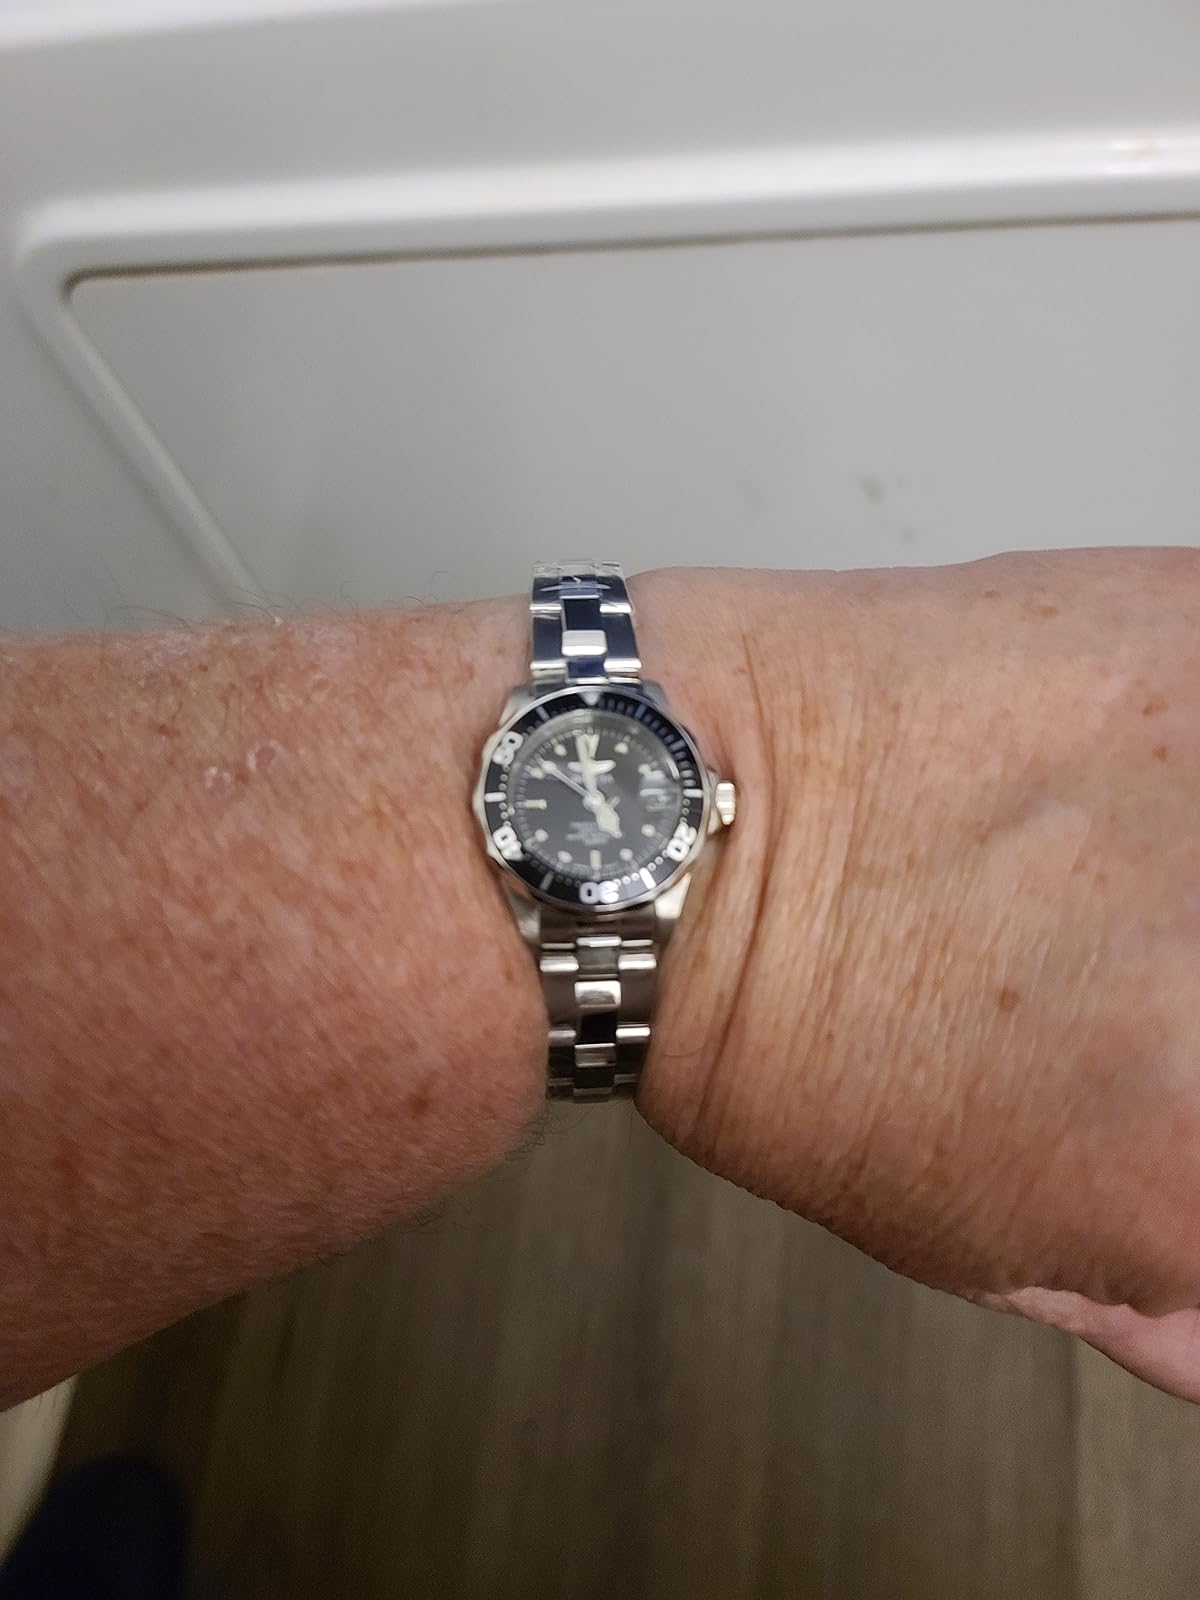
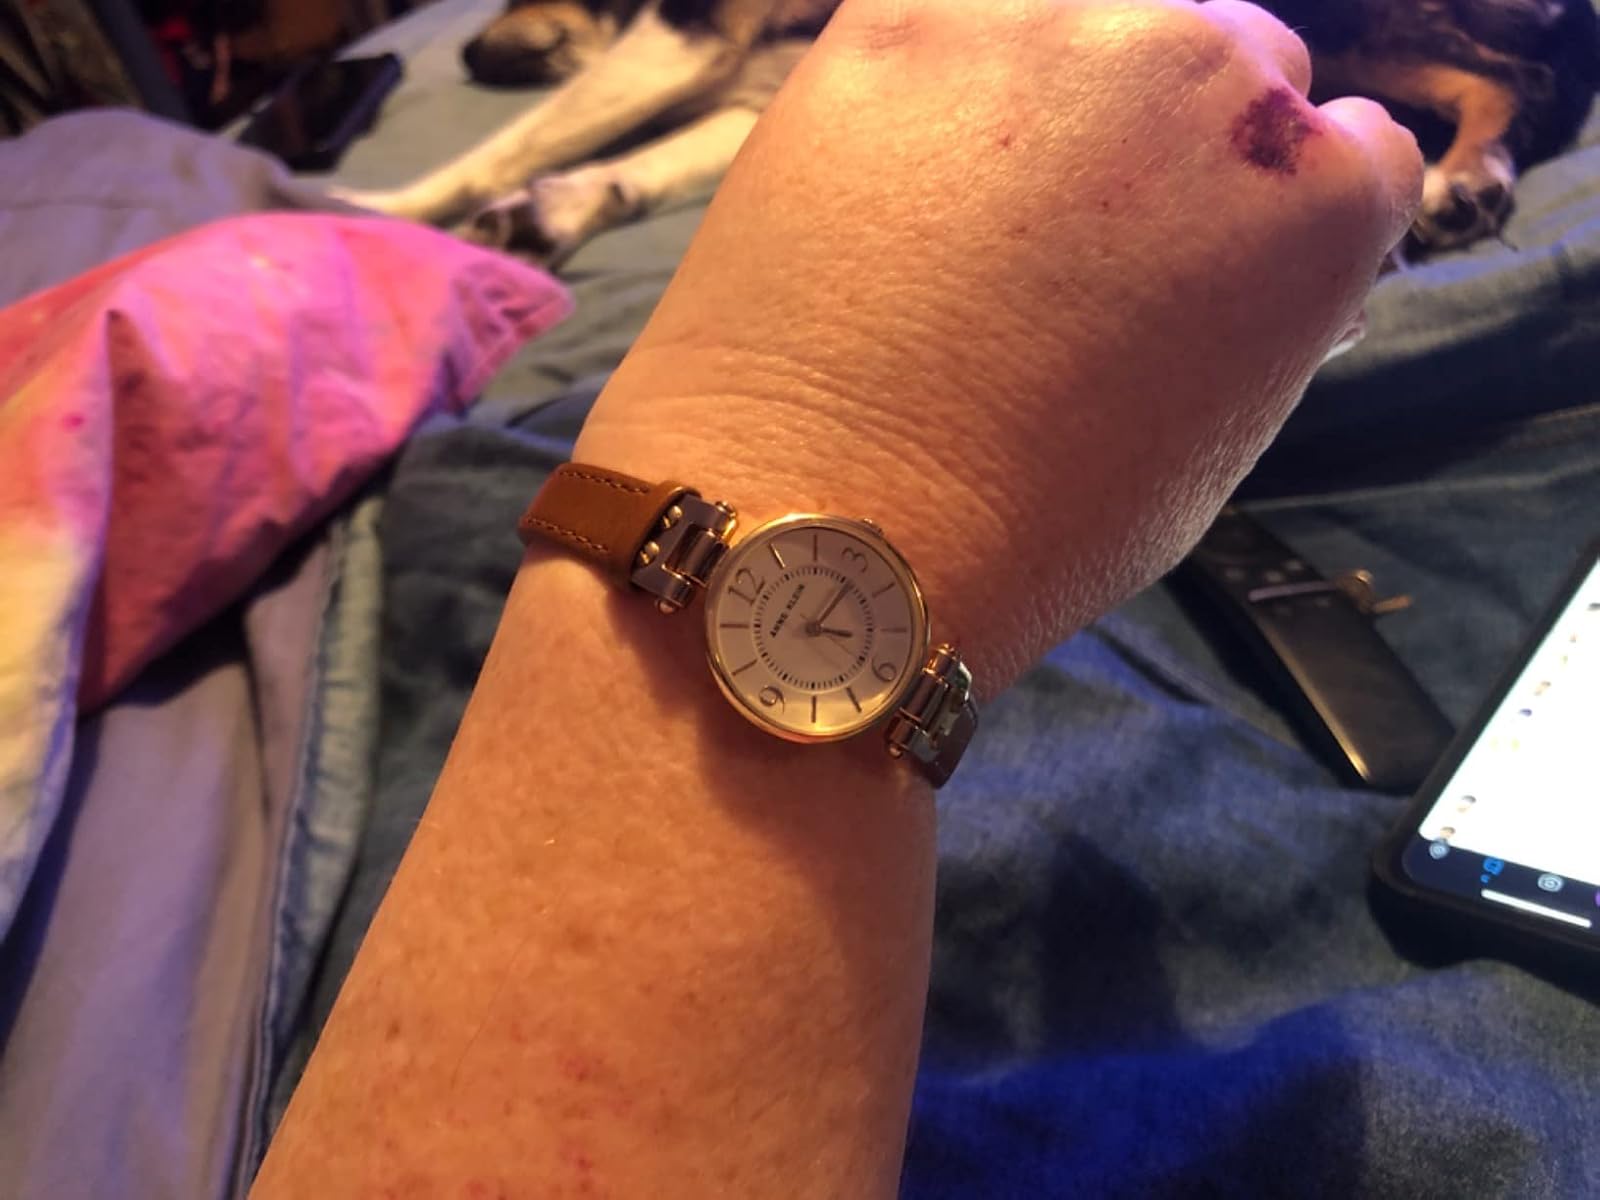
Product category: accessories_watch
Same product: no